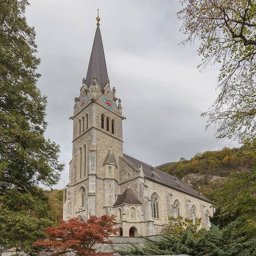
Kathedrale St. Florin